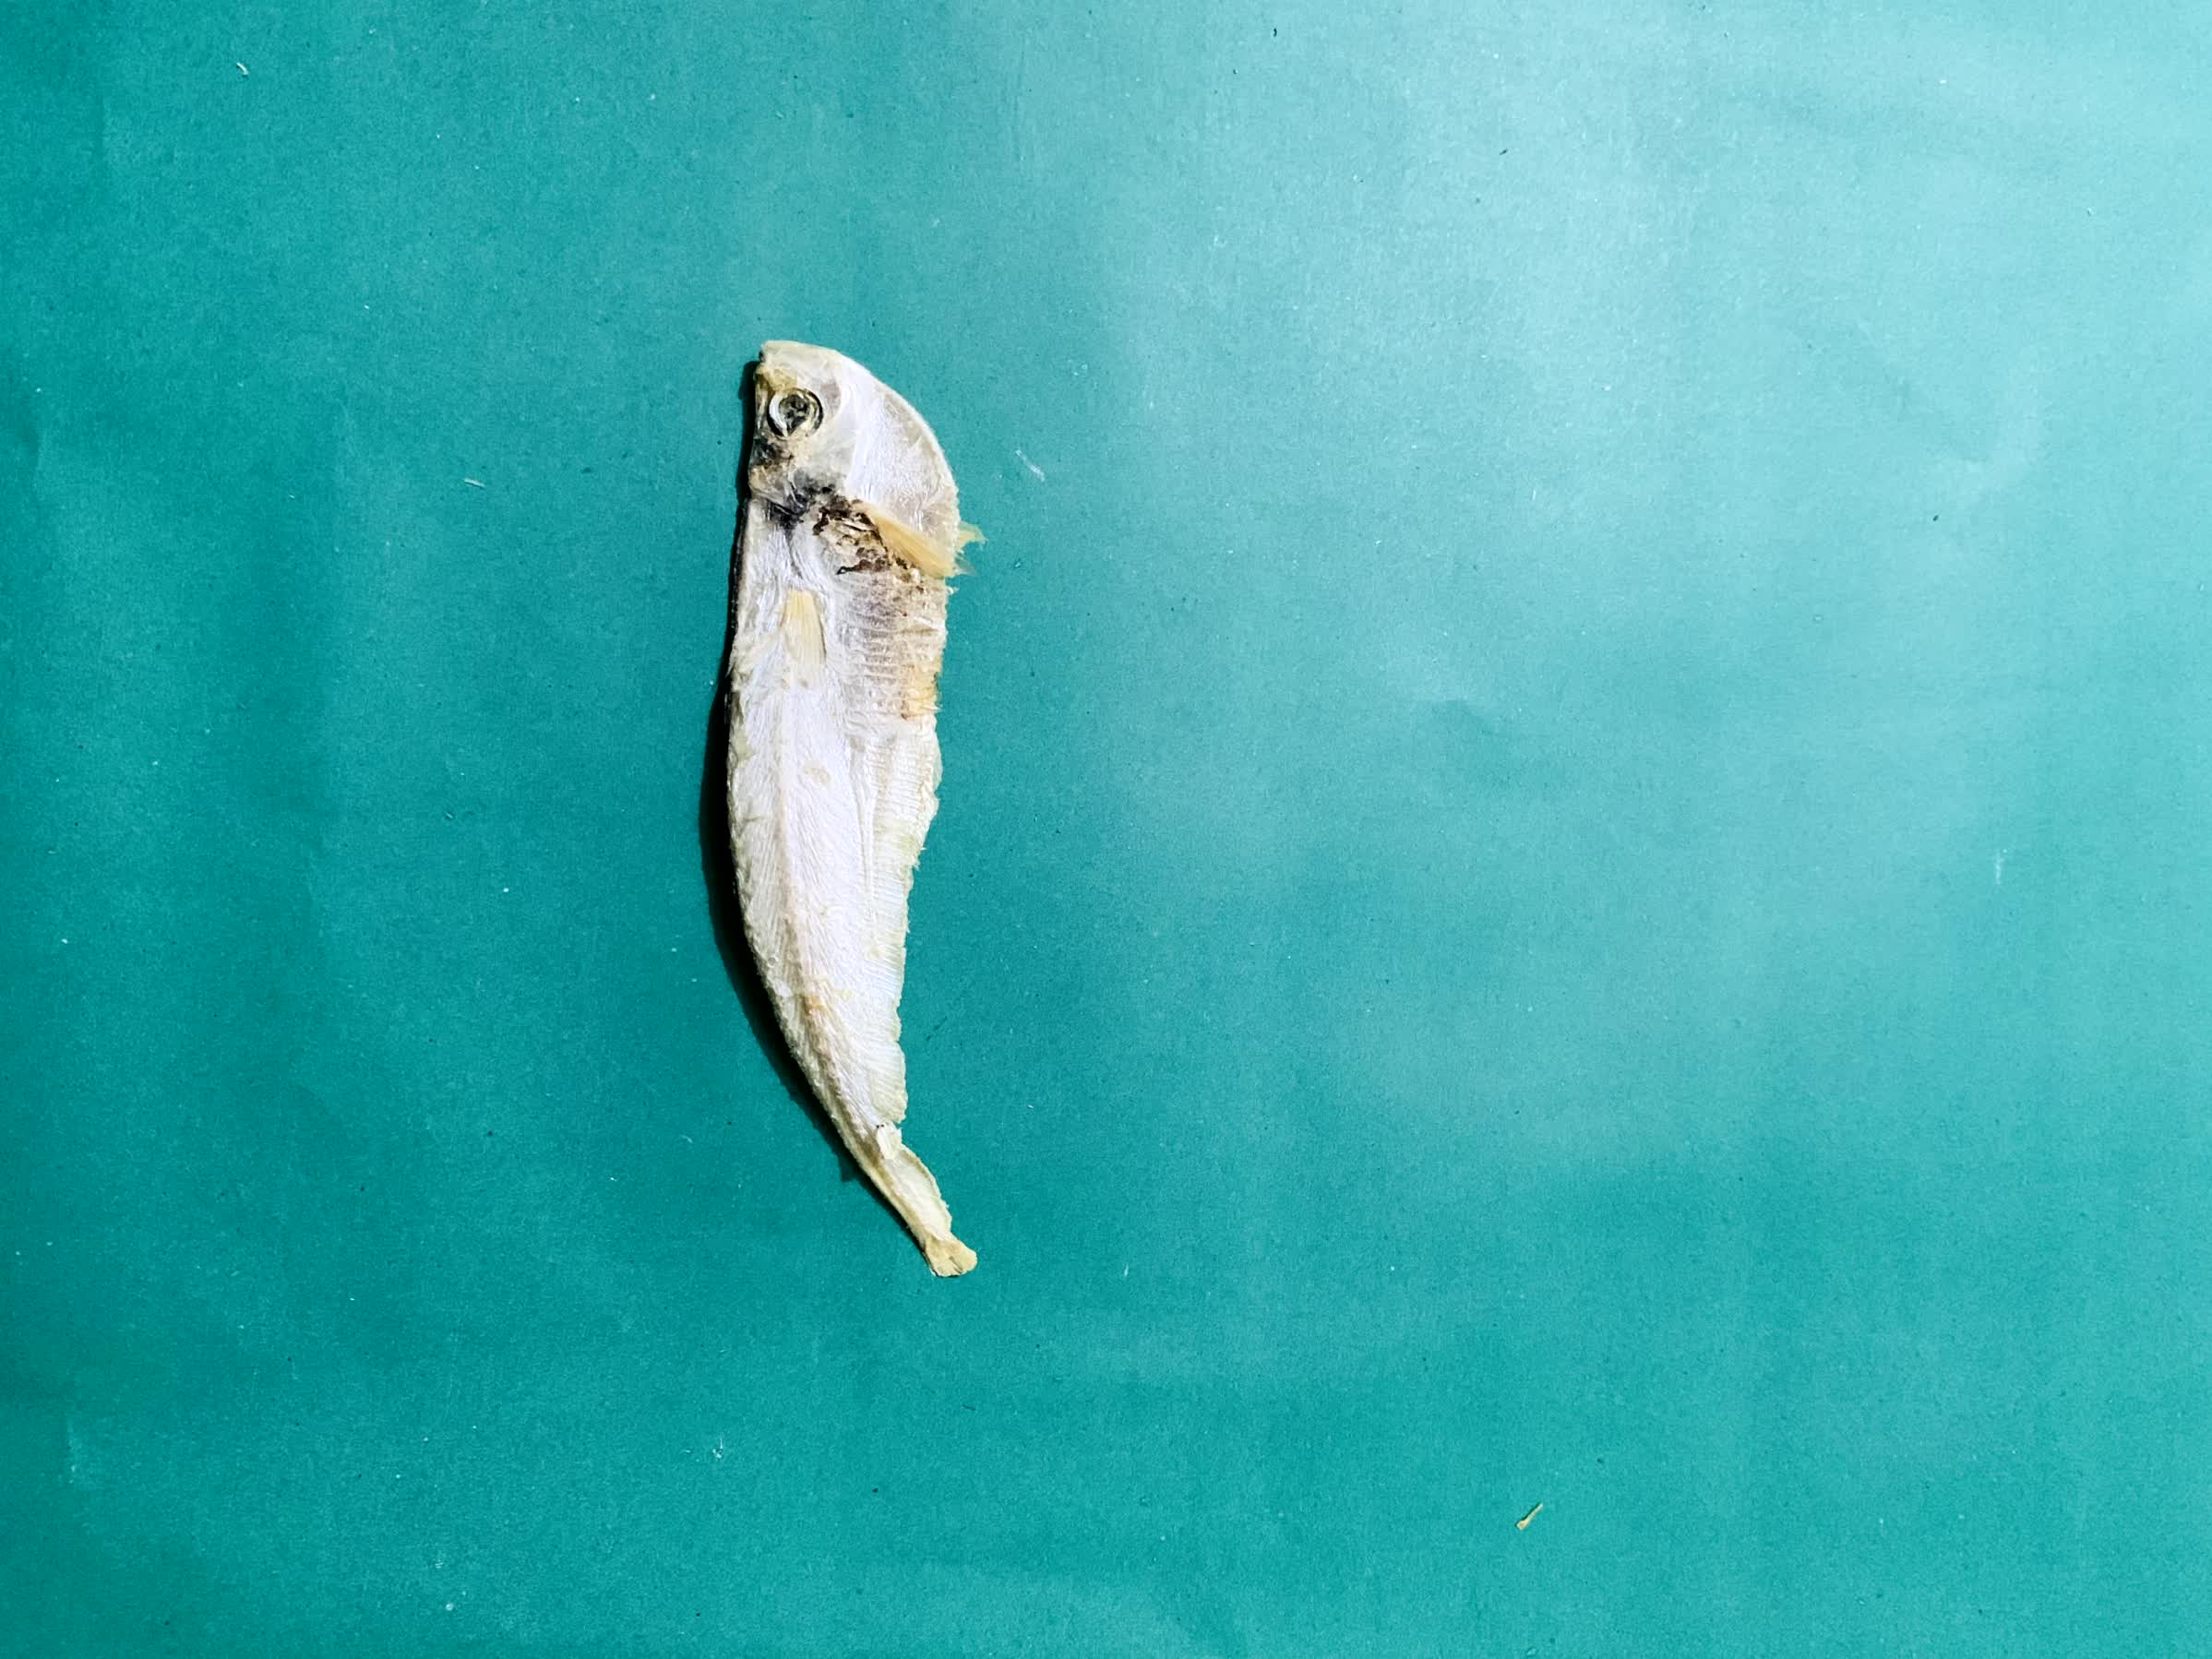
Species: Shukna Feuwa